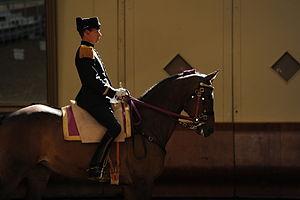
Tenue des écuyers du Cadre noir.
La botterie est un métier de confection de bottes, proche de la cordonnerie. Ce terme est également utilisé pour les magasins vendant ces produits.